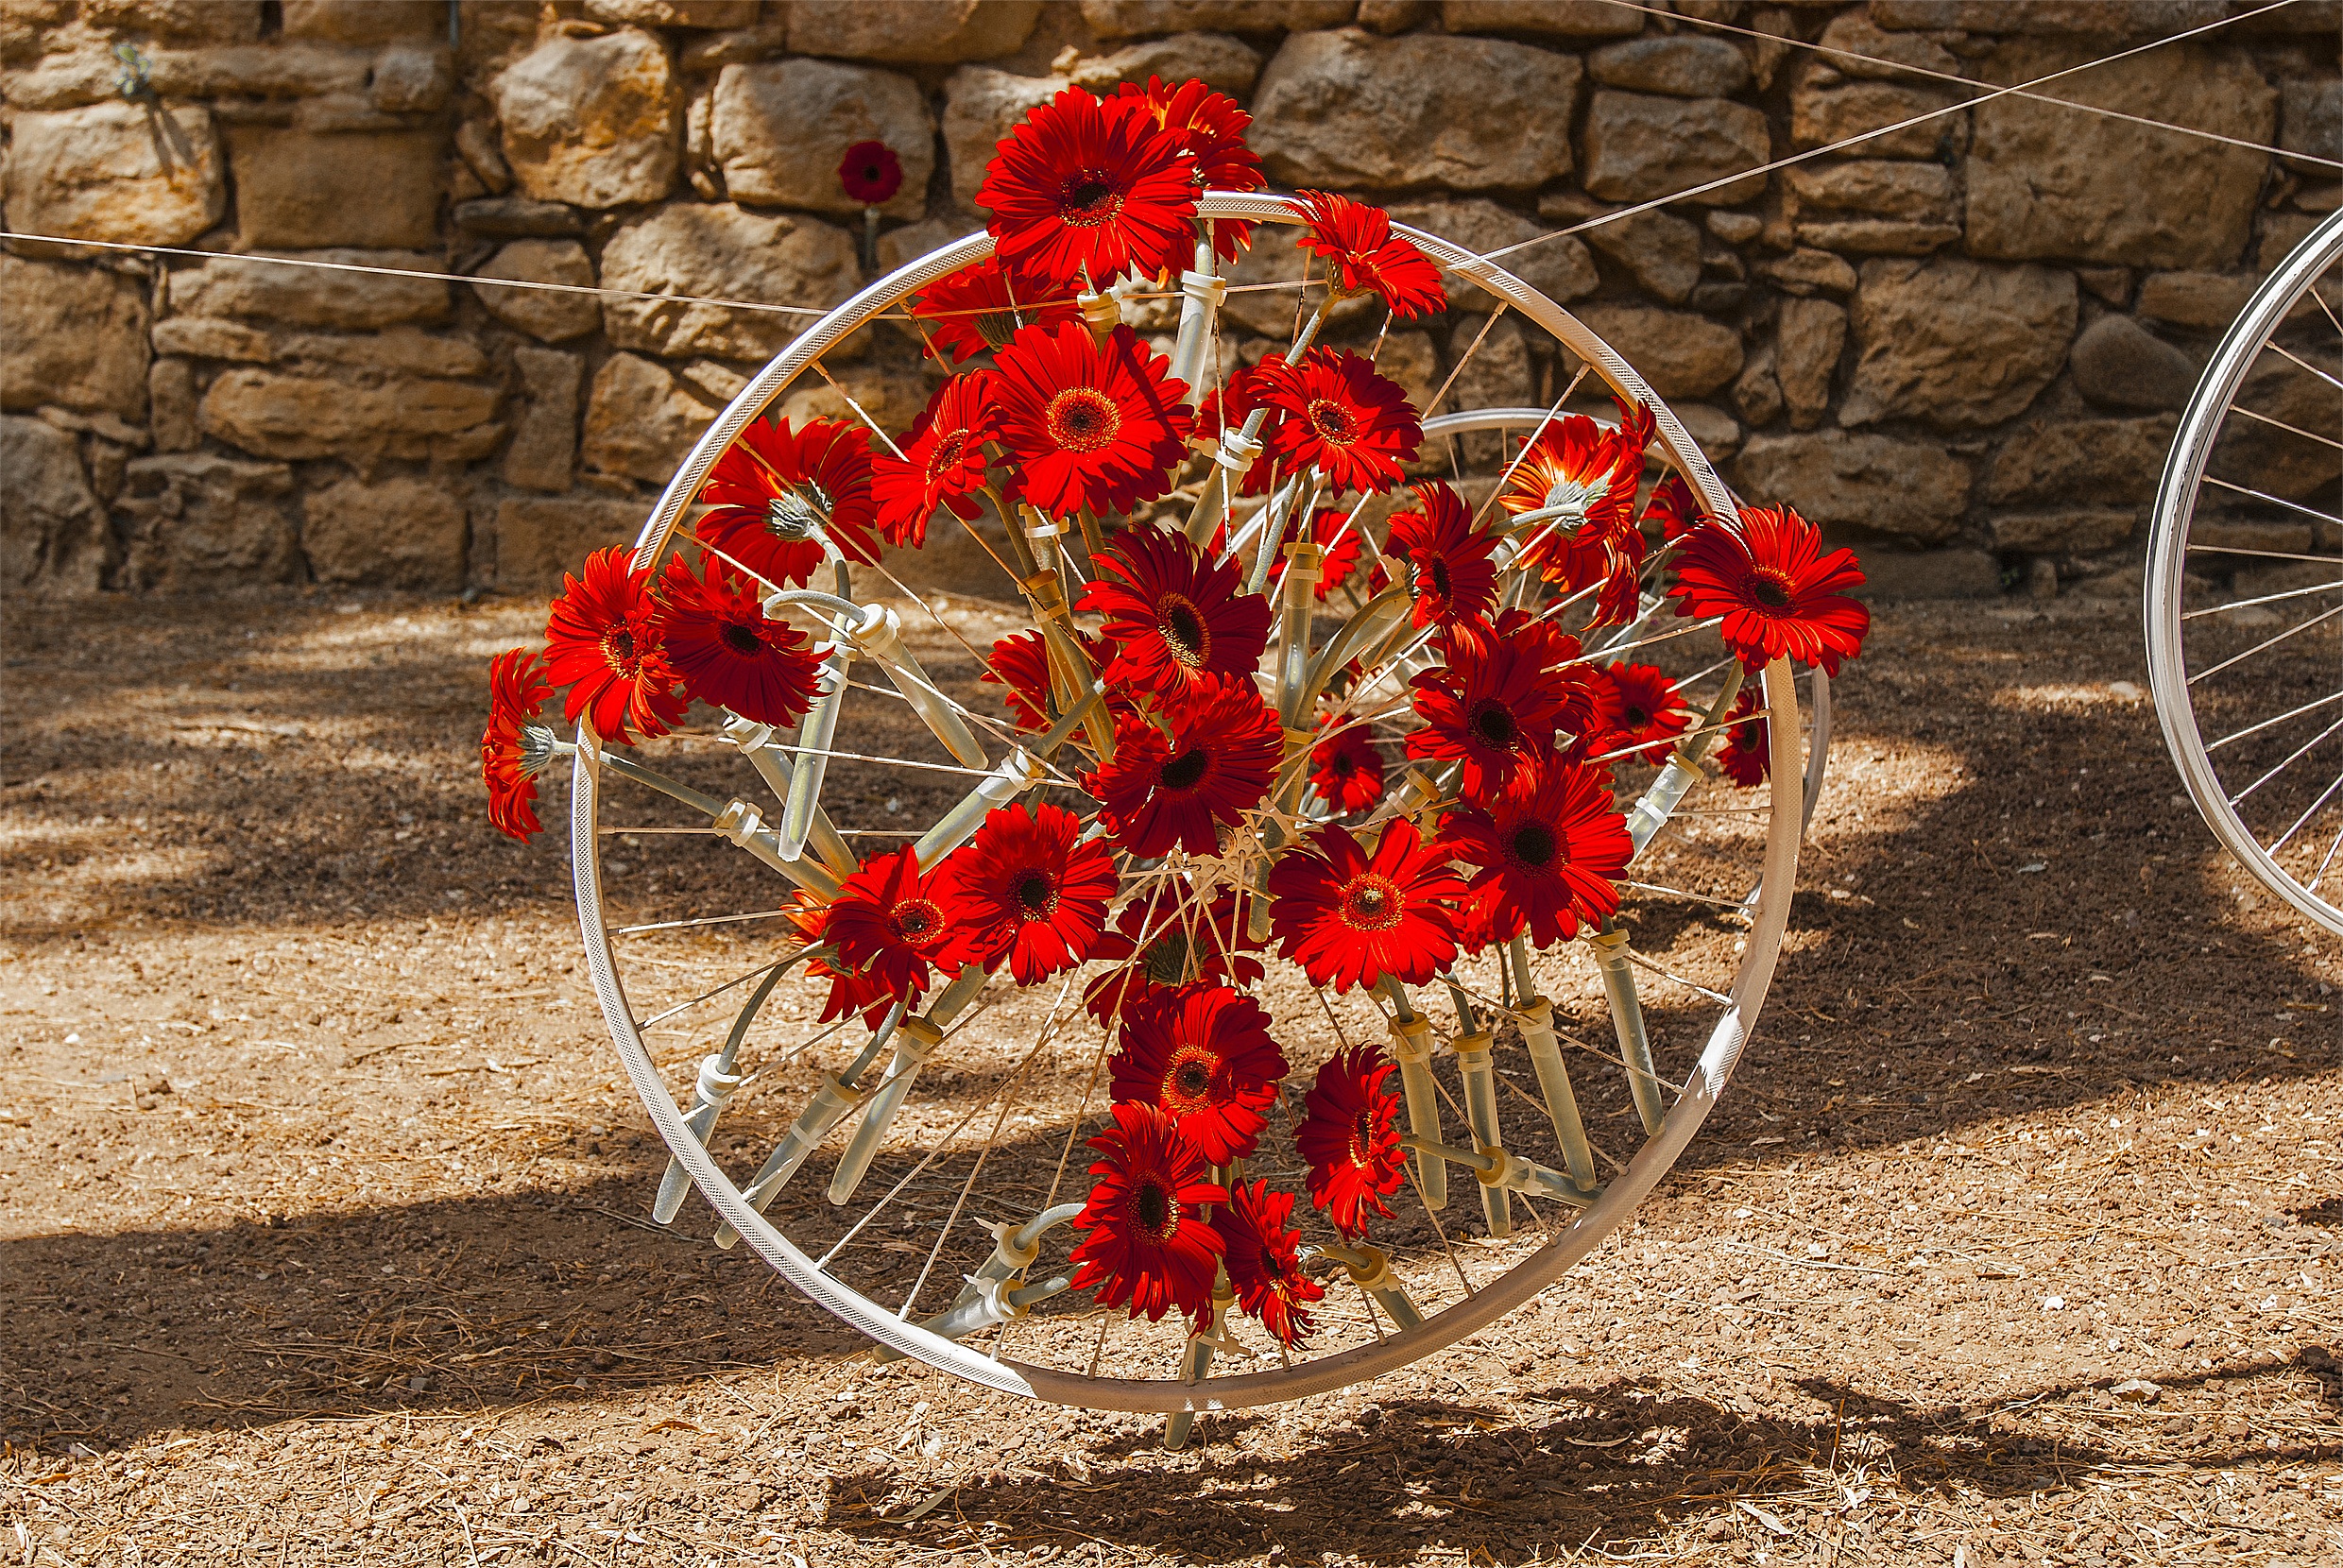
nature, plant, wheel, leaf, flower, red, autumn, flowers, art, floristry, red flowers, flower bouquet, bicycle wheel, floral design, gerona, flower arranging, time of flowers